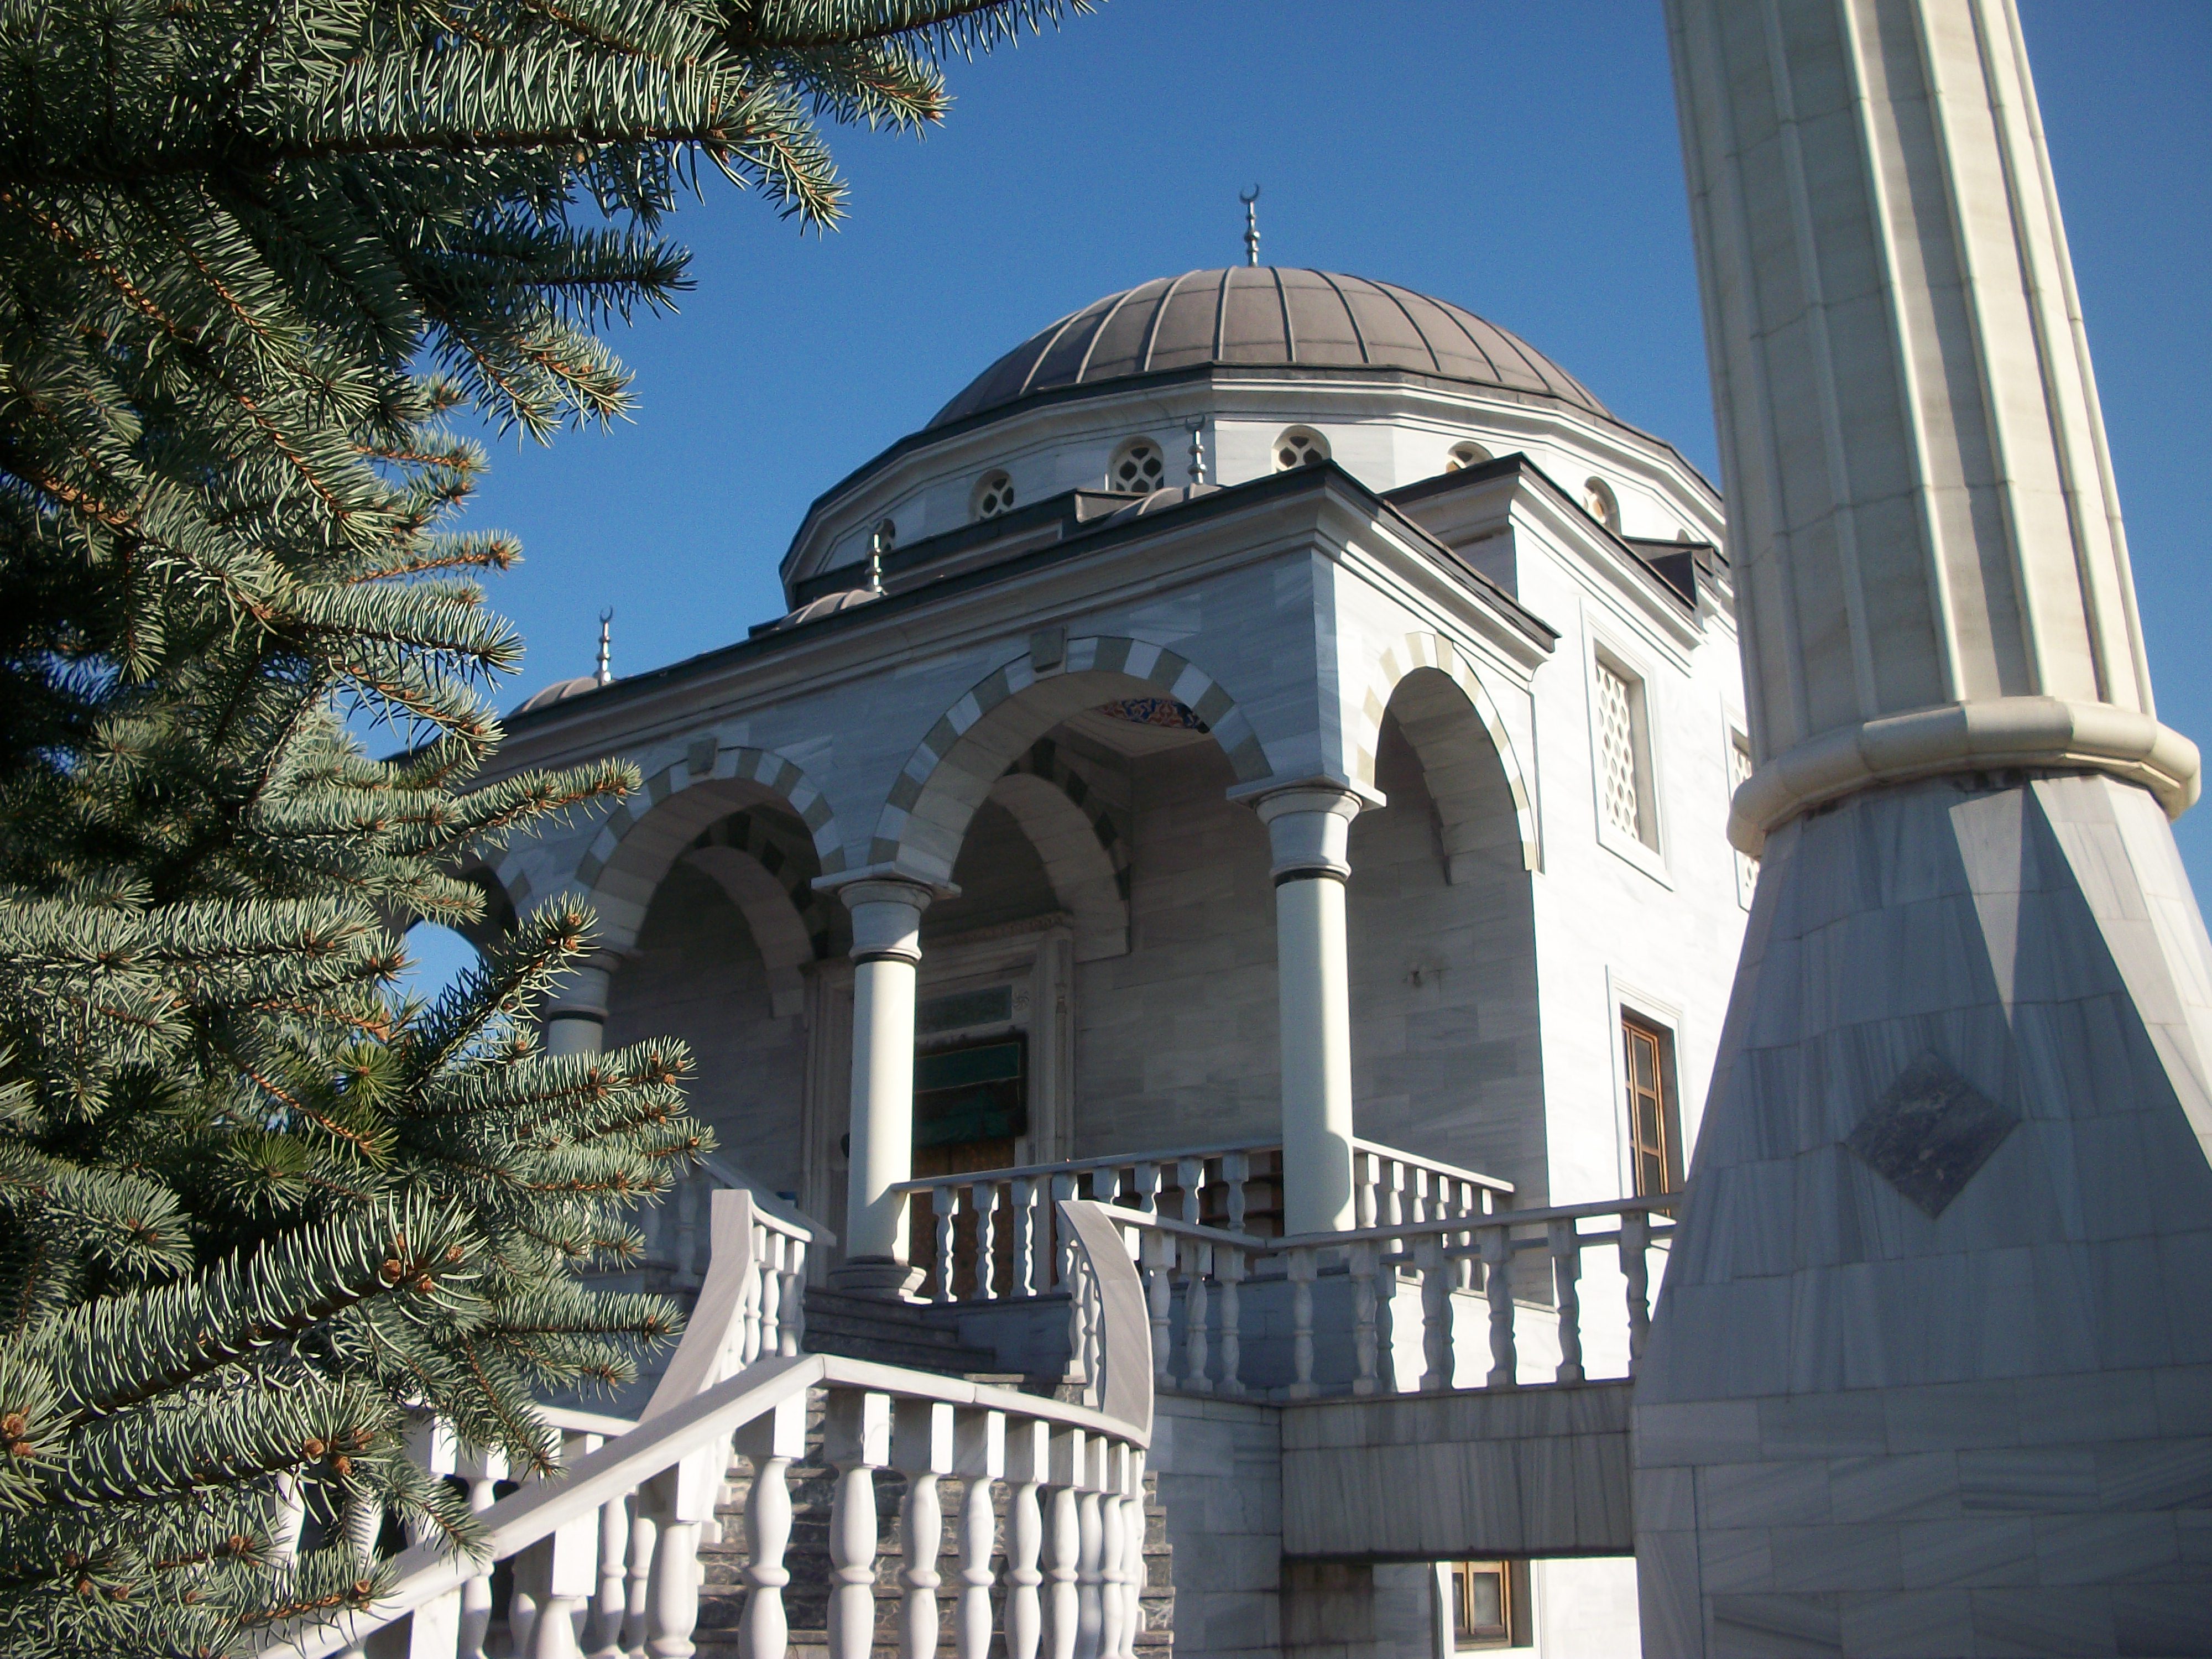
architecture, white, building, landmark, palace, place of worship, temple, mosque, religion, islam, beautiful, white marble, dome, sky, tree, byzantine architecture, church, medieval architecture, khanqah, arch, facade, classical architecture, chapel, historic site